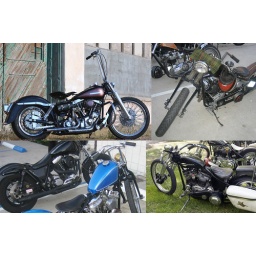
A great desktop wall paper, I love the fish bike in the upper left hand corner by Atomic Custom Cycles